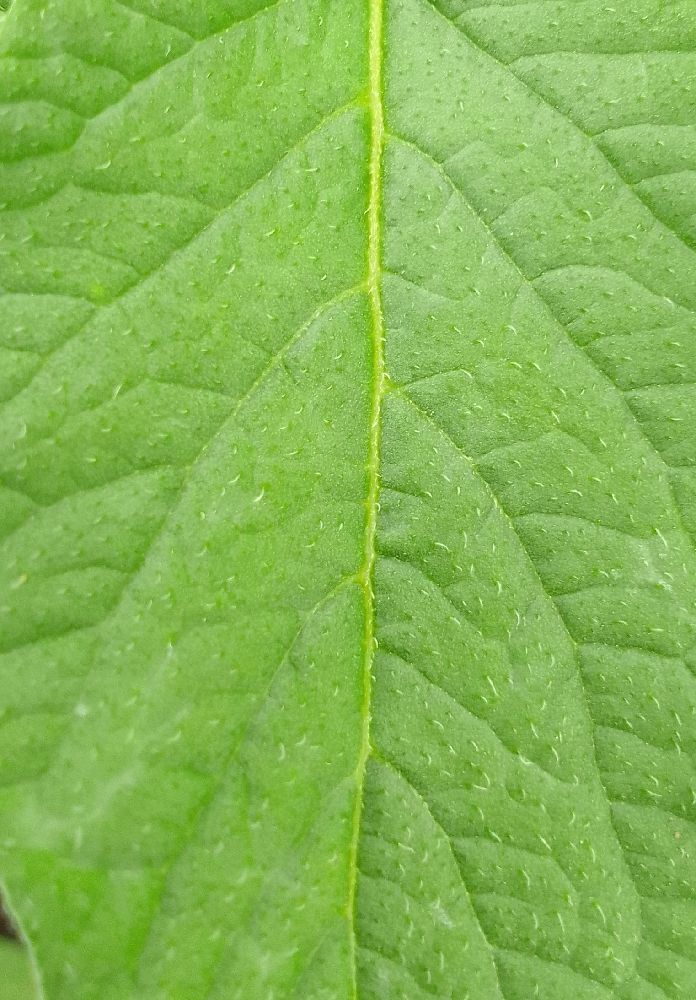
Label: Healthy